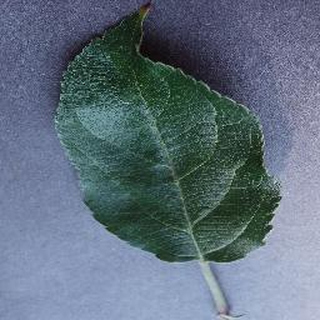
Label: healthy_apple